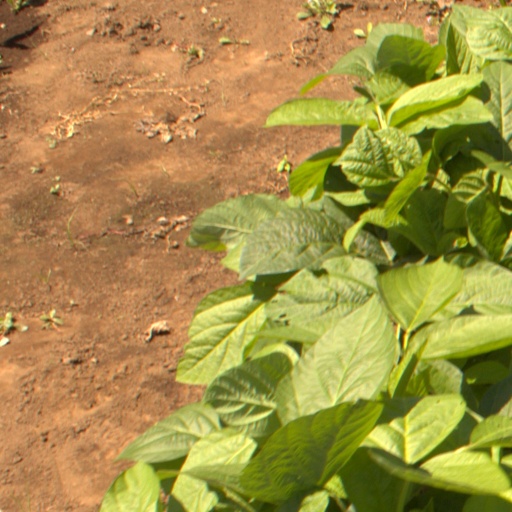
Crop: soybean